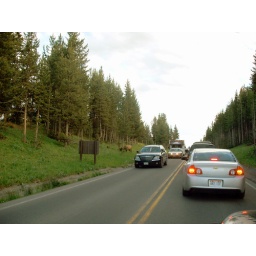
Cars stop on the highway to take a picture of bull elk in Yellowstone National Park.